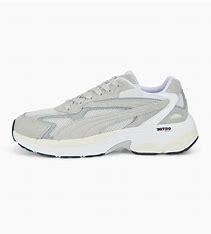
Brand: Puma
Model: Teveris Nitro